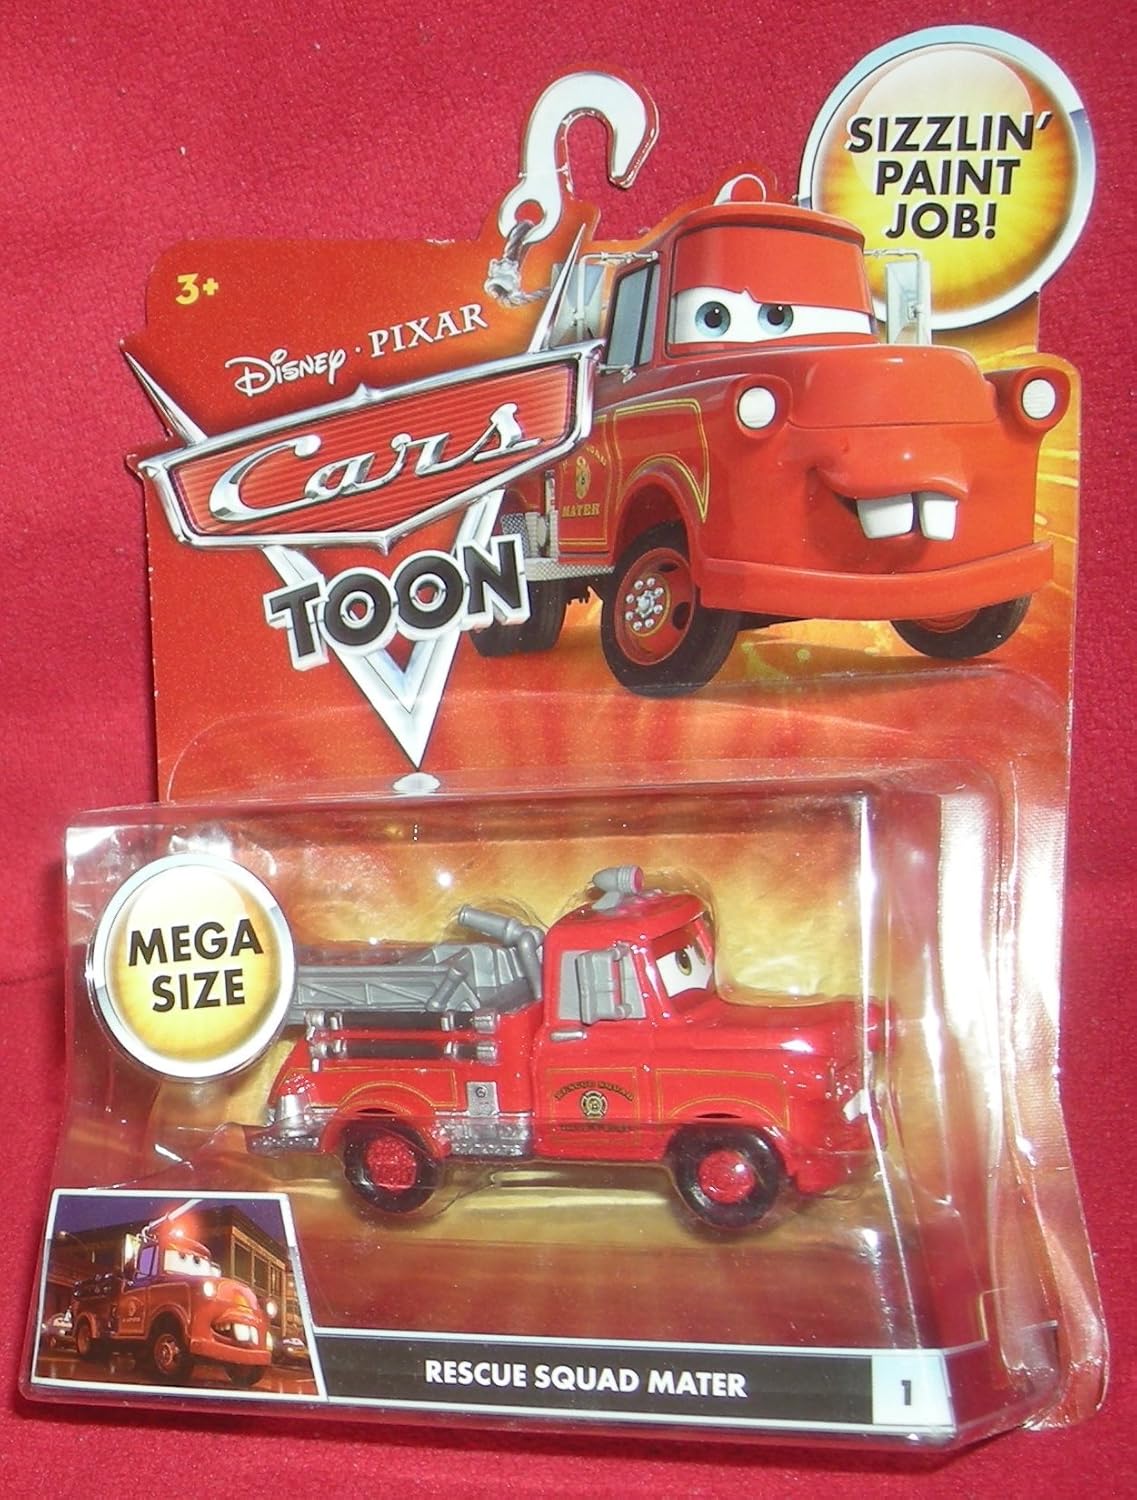
Disney / Pixar CARS TOON 1:55 Die Cast Car Oversized Vehicle Rescue Squad Mater
Category: Toys & Games
Brand new Cars vehicle of Mater as a Fire Truck
Features: Brand new Cars vehicle of Mater as a Fire Truck. Disney Pixar Cars Mater